Epsom Library

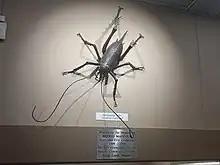
The Weta Sculpture in Epsom Library

The bronze Weta sculpture (80 kilograms in weight, 1500mm in the length) was made to celebrate the 80th anniversary of Epsom Library in 1998. It was commissioned by Astrid Malcolm, a community board member then and was sculpted by Jonathan Campbell as one of a series of artworks. It was initially placed on a pillar outside the library.